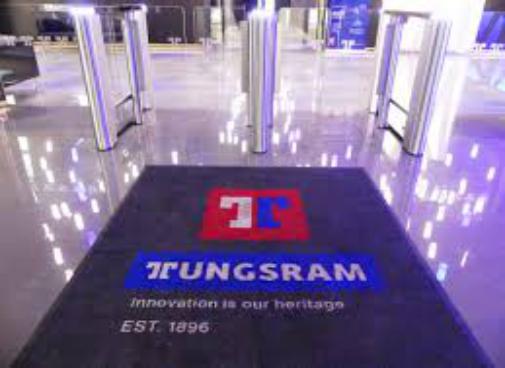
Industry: Necessities